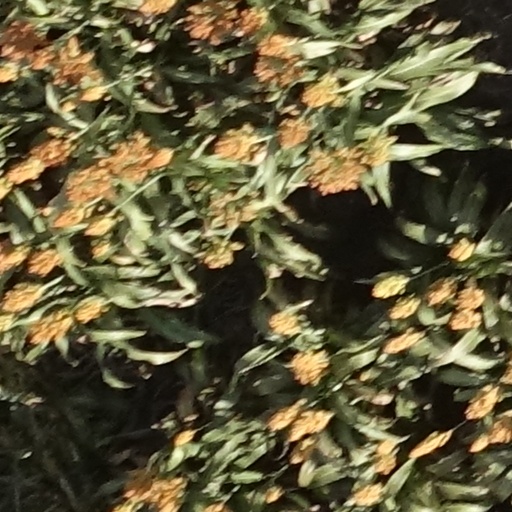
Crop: sorghum